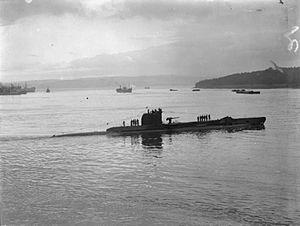
Le Curie (P67) est un sous-marin construit en 1943 par les Britanniques sous le nom de HMS Vox (P67) et cédé aux Forces navales françaises libres cette même année. Après avoir brillamment servi durant la Seconde Guerre mondiale, il est rendu à la Royal Navy en 1946 et démoli en 1949.
La classe U est une classe de sous-marin commandée par la Royal Navy au chantier naval Vickers-Armstrongs juste avant et au début de la Seconde Guerre mondiale. La classe U est composé de la classe Undine, composé de trois petits sous-marins et de la classe Umpire qui est composé d'un groupe, 12 sous-marins quelque peu modifiés pour améliorer la profondeur d'immersion, qui est commandé avant le début de la guerre et d'un groupe 34 unités complémentaires, commandé entre 1940 et 1941 pour répondre à l'effort de guerre.